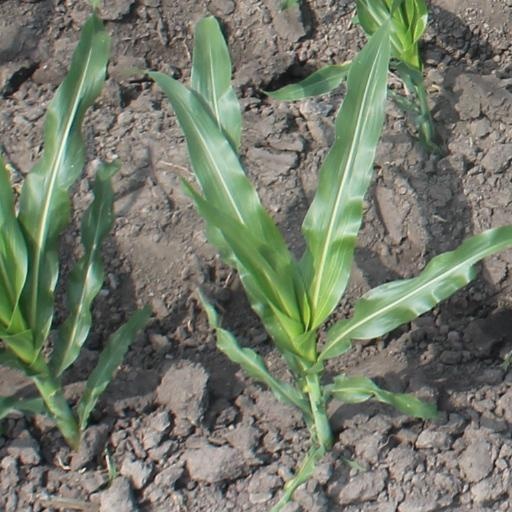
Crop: maize; corn